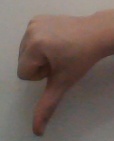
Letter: waw